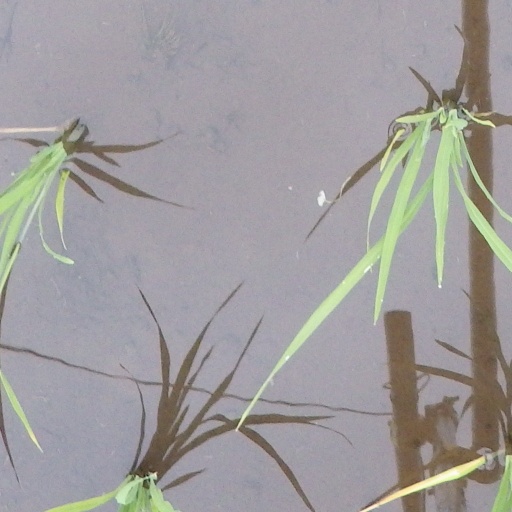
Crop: rice